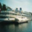
Label: ship